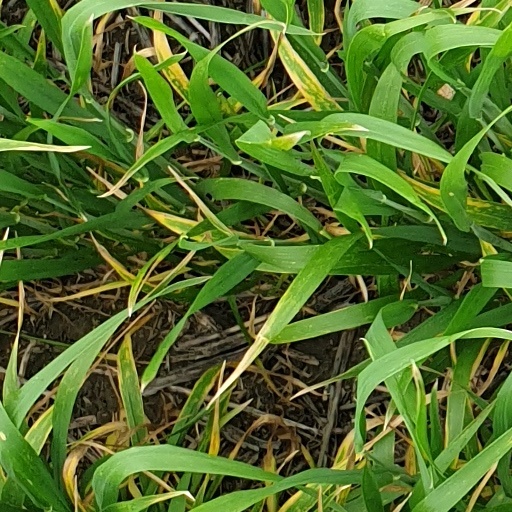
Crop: wheat